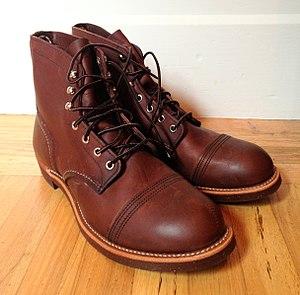
Red Wing Shoes est une entreprise américaine de fabrication de chaussures basée à Red Wing, Minnesota. Elle fut fondée par Charles H. Beckman en 1905.